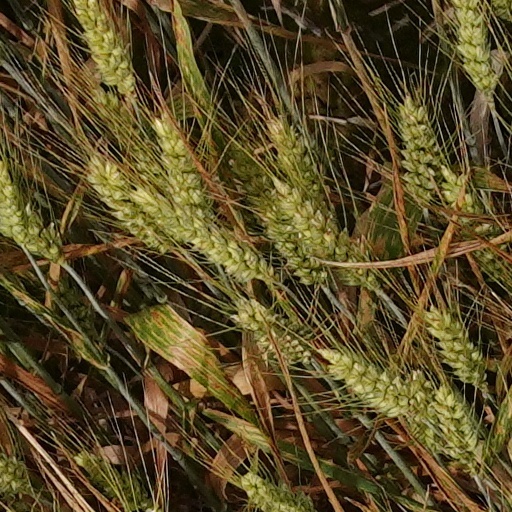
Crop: wheat